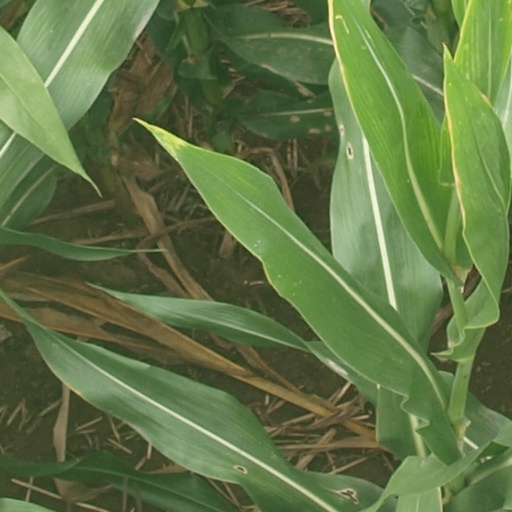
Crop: maize; corn